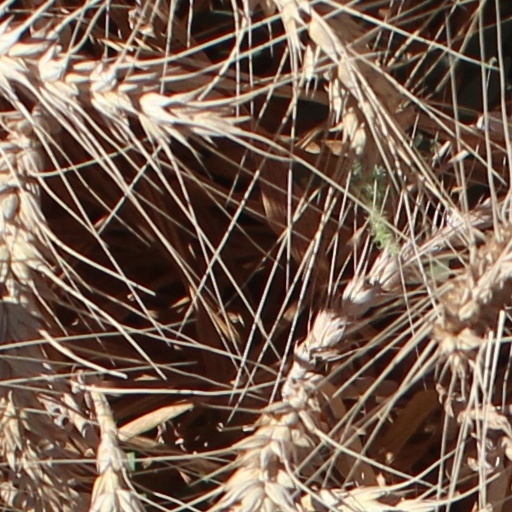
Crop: wheat